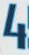
Number: 4